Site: brandenburg
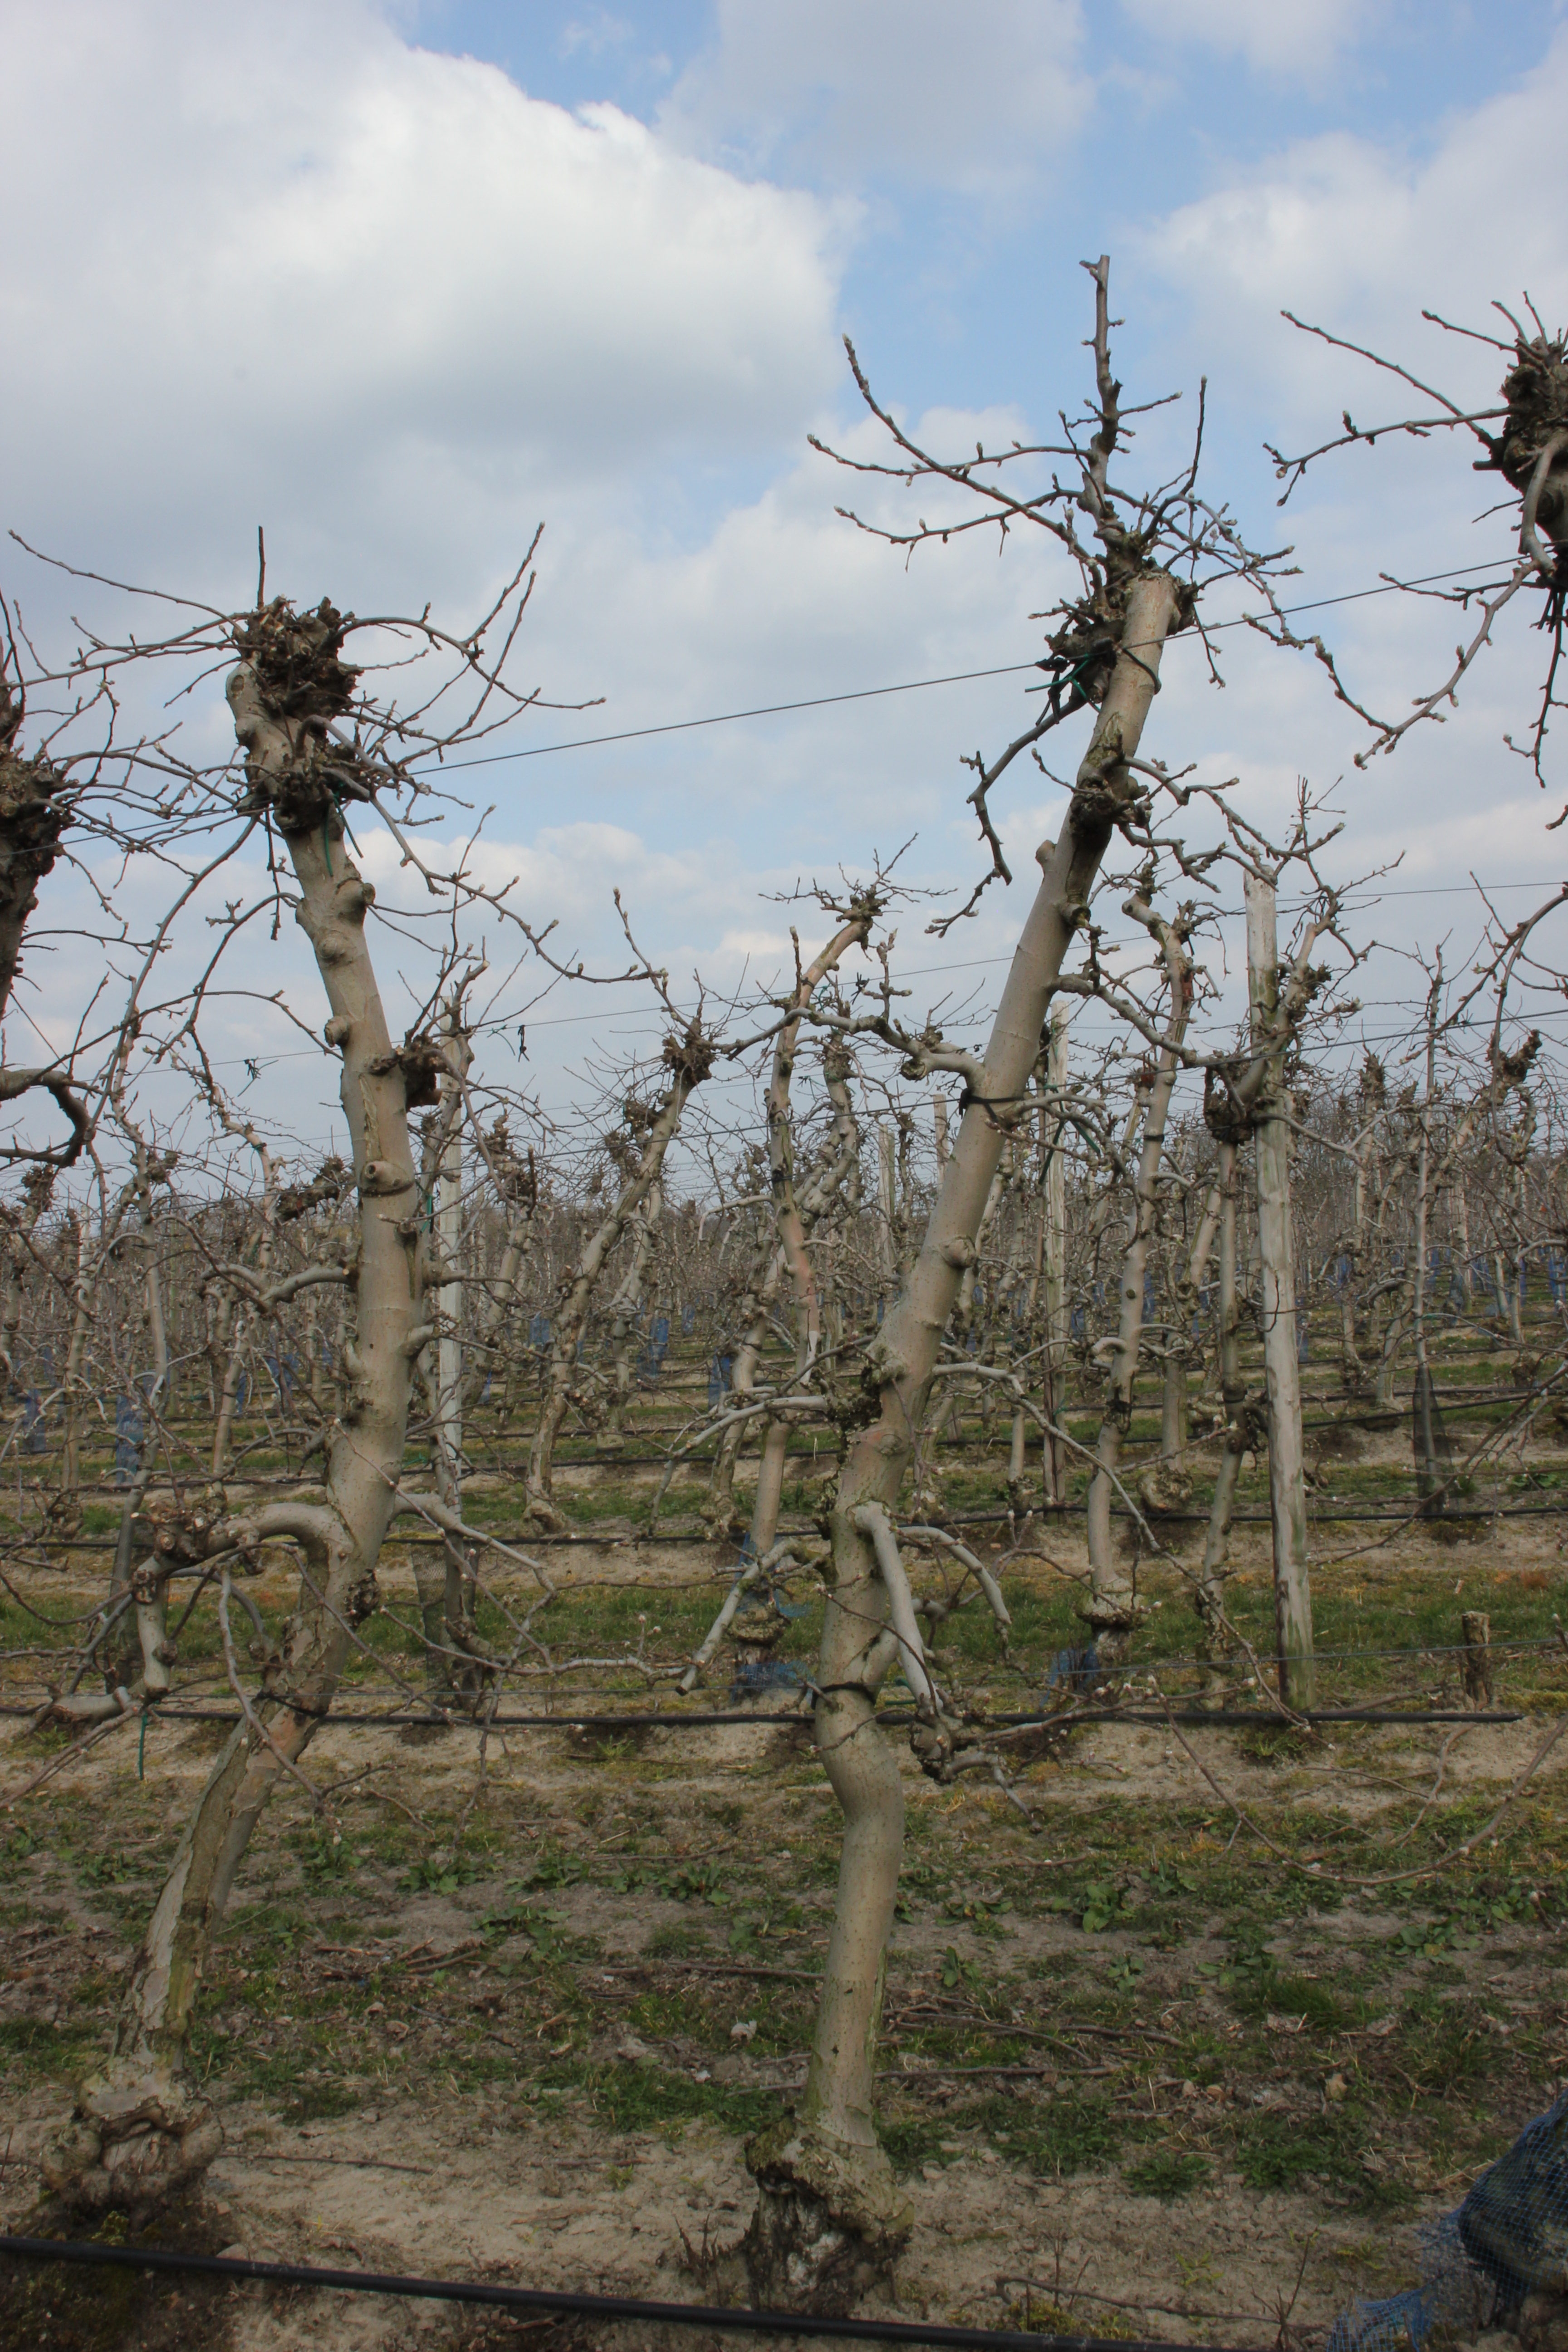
Growth stage (BBCH 03): Bud development